Zafar Gohar

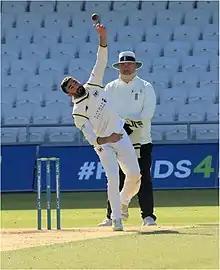
Gohar bowling for Gloucestershire in 2022

Zafar Gohar (born 1 February 1995) is a British Pakistani cricketer who plays for Middlesex. Previously, he played for the Pakistan national cricket team between 2015 and 2021.